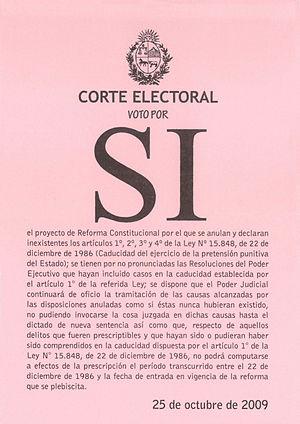
Le premier tour des élections générales uruguayennes a eu lieu le 25 octobre 2009. Il a été remporté par le Front large, qui a obtenu 1 105 277 de voix, soit 47,96 % des suffrages, ce qui lui donne une majorité absolue au Congrès. José Mujica, l'ancien guérillero Tupamaro candidat du Front large pour la présidence, a remporté le second tour, le 29 novembre 2009, avec 52,9 % des voix, contre 42,9 % pour Luis Alberto Lacalle, l'ancien président candidat du Parti national. José Mujica prendra ses fonctions le 1ᵉʳ mars 2010. L'alliance, au second tour, du Parti blanco, du Parti colorado et du Parti indépendant, n'a ainsi pas suffi à bloquer la seconde victoire consécutive du Front large.